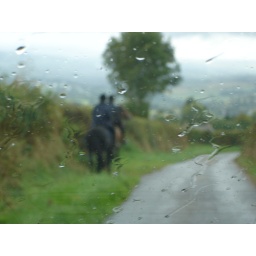
A wide spot in the road allowed the horses to step off to the side so we could pass them.